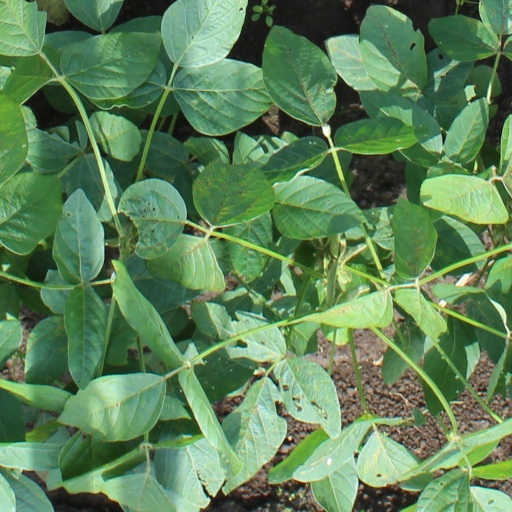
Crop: soybean